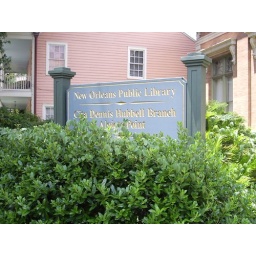
This sign was added in 2003 when the library was renamed for Mrs. Hubbell.